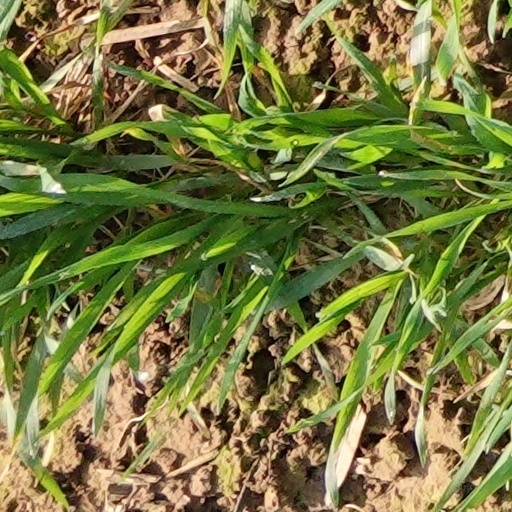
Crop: wheat